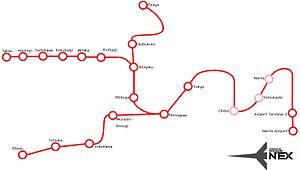
Le Narita Express ou N'EX, est un service ferroviaire de la compagnie JR East qui relie l'aéroport international de Narita à plusieurs gares de l'agglomération de Tokyo au Japon. Le concurrent principal du Narita Express est le service Skyliner de la compagnie privée Keisei.